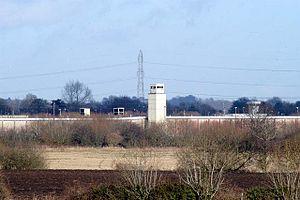
La prison de Maze est une prison britannique situé dans un localité homonyme du comté de Down en Irlande du Nord. Connue sous le nom de Long Kesh, The Maze et The H Blocks, cet établissement a fait partie intégrante de l'histoire irlandaise, notamment lors de la grève de la faim de 1981 au cours de laquelle Bobby Sands est décédé après 66 jours de jeûne. Le film Hunger de Steve McQueen relate l'histoire qui s'y est déroulée.